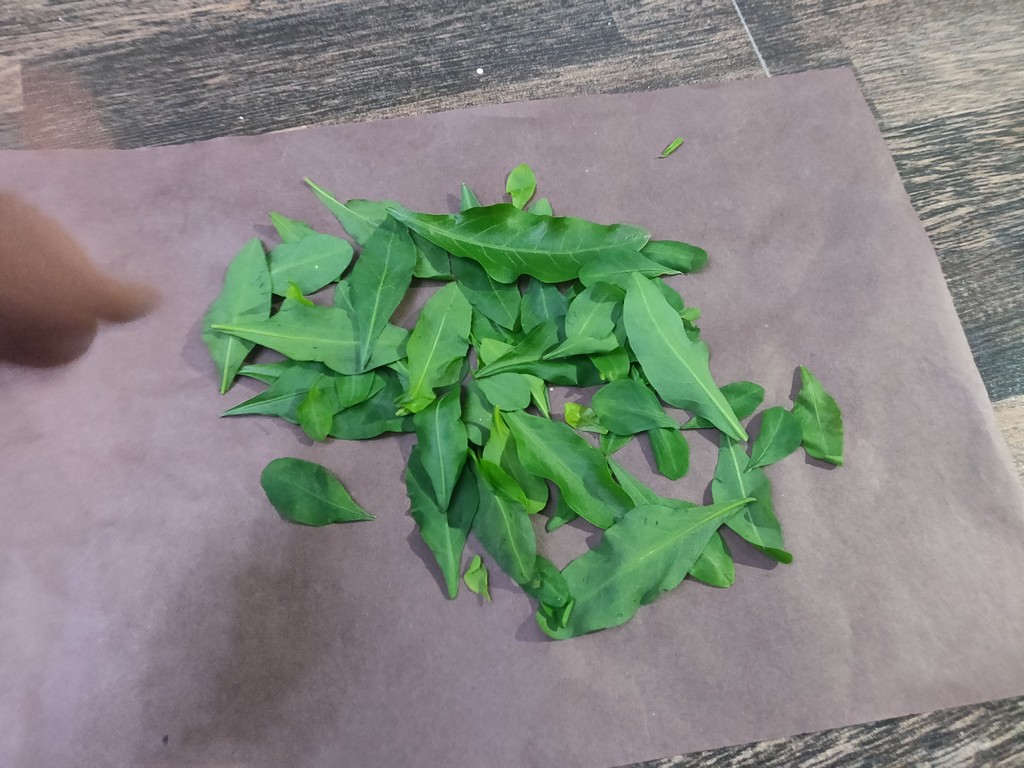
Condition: Healthy
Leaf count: multiple
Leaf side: unknown